Daimler L14

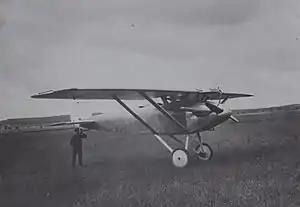

The Daimler L14 was a two-seat, high-wing, monoplane fighter built in 1919. It was built as a two-person, aerodynamically improved version of the Daimler L11 aircraft. It was powered by the Daimler D.IIIb water-cooled V-8 engine and was armed with two machine guns, one forward and one rearward firing. One prototype was built. The L14V, an unbuilt mail carrier variant was offered for sale to Chile but no orders followed.